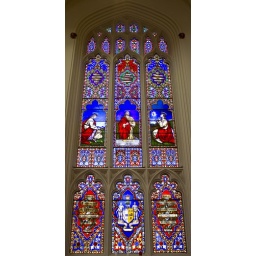
One of the many stained glass windows in St Johns church.